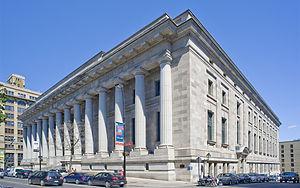
«Nouveau» palais de justice de Montréal, édifice Ernest Cormier, rue Notre-Dame est
Cette liste recense les biens du patrimoine immobilier de Montréal inscrits au répertoire du patrimoine culturel du Québec. Pour le reste de la région de Montréal, voir Liste du patrimoine immobilier de Montréal.